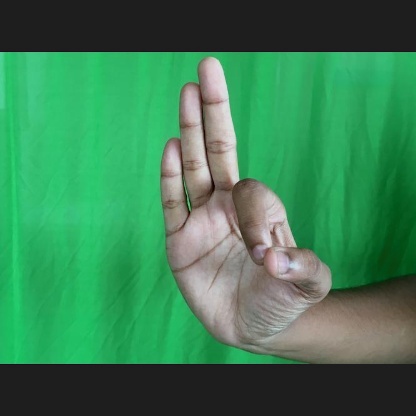
Mudra: Aralam